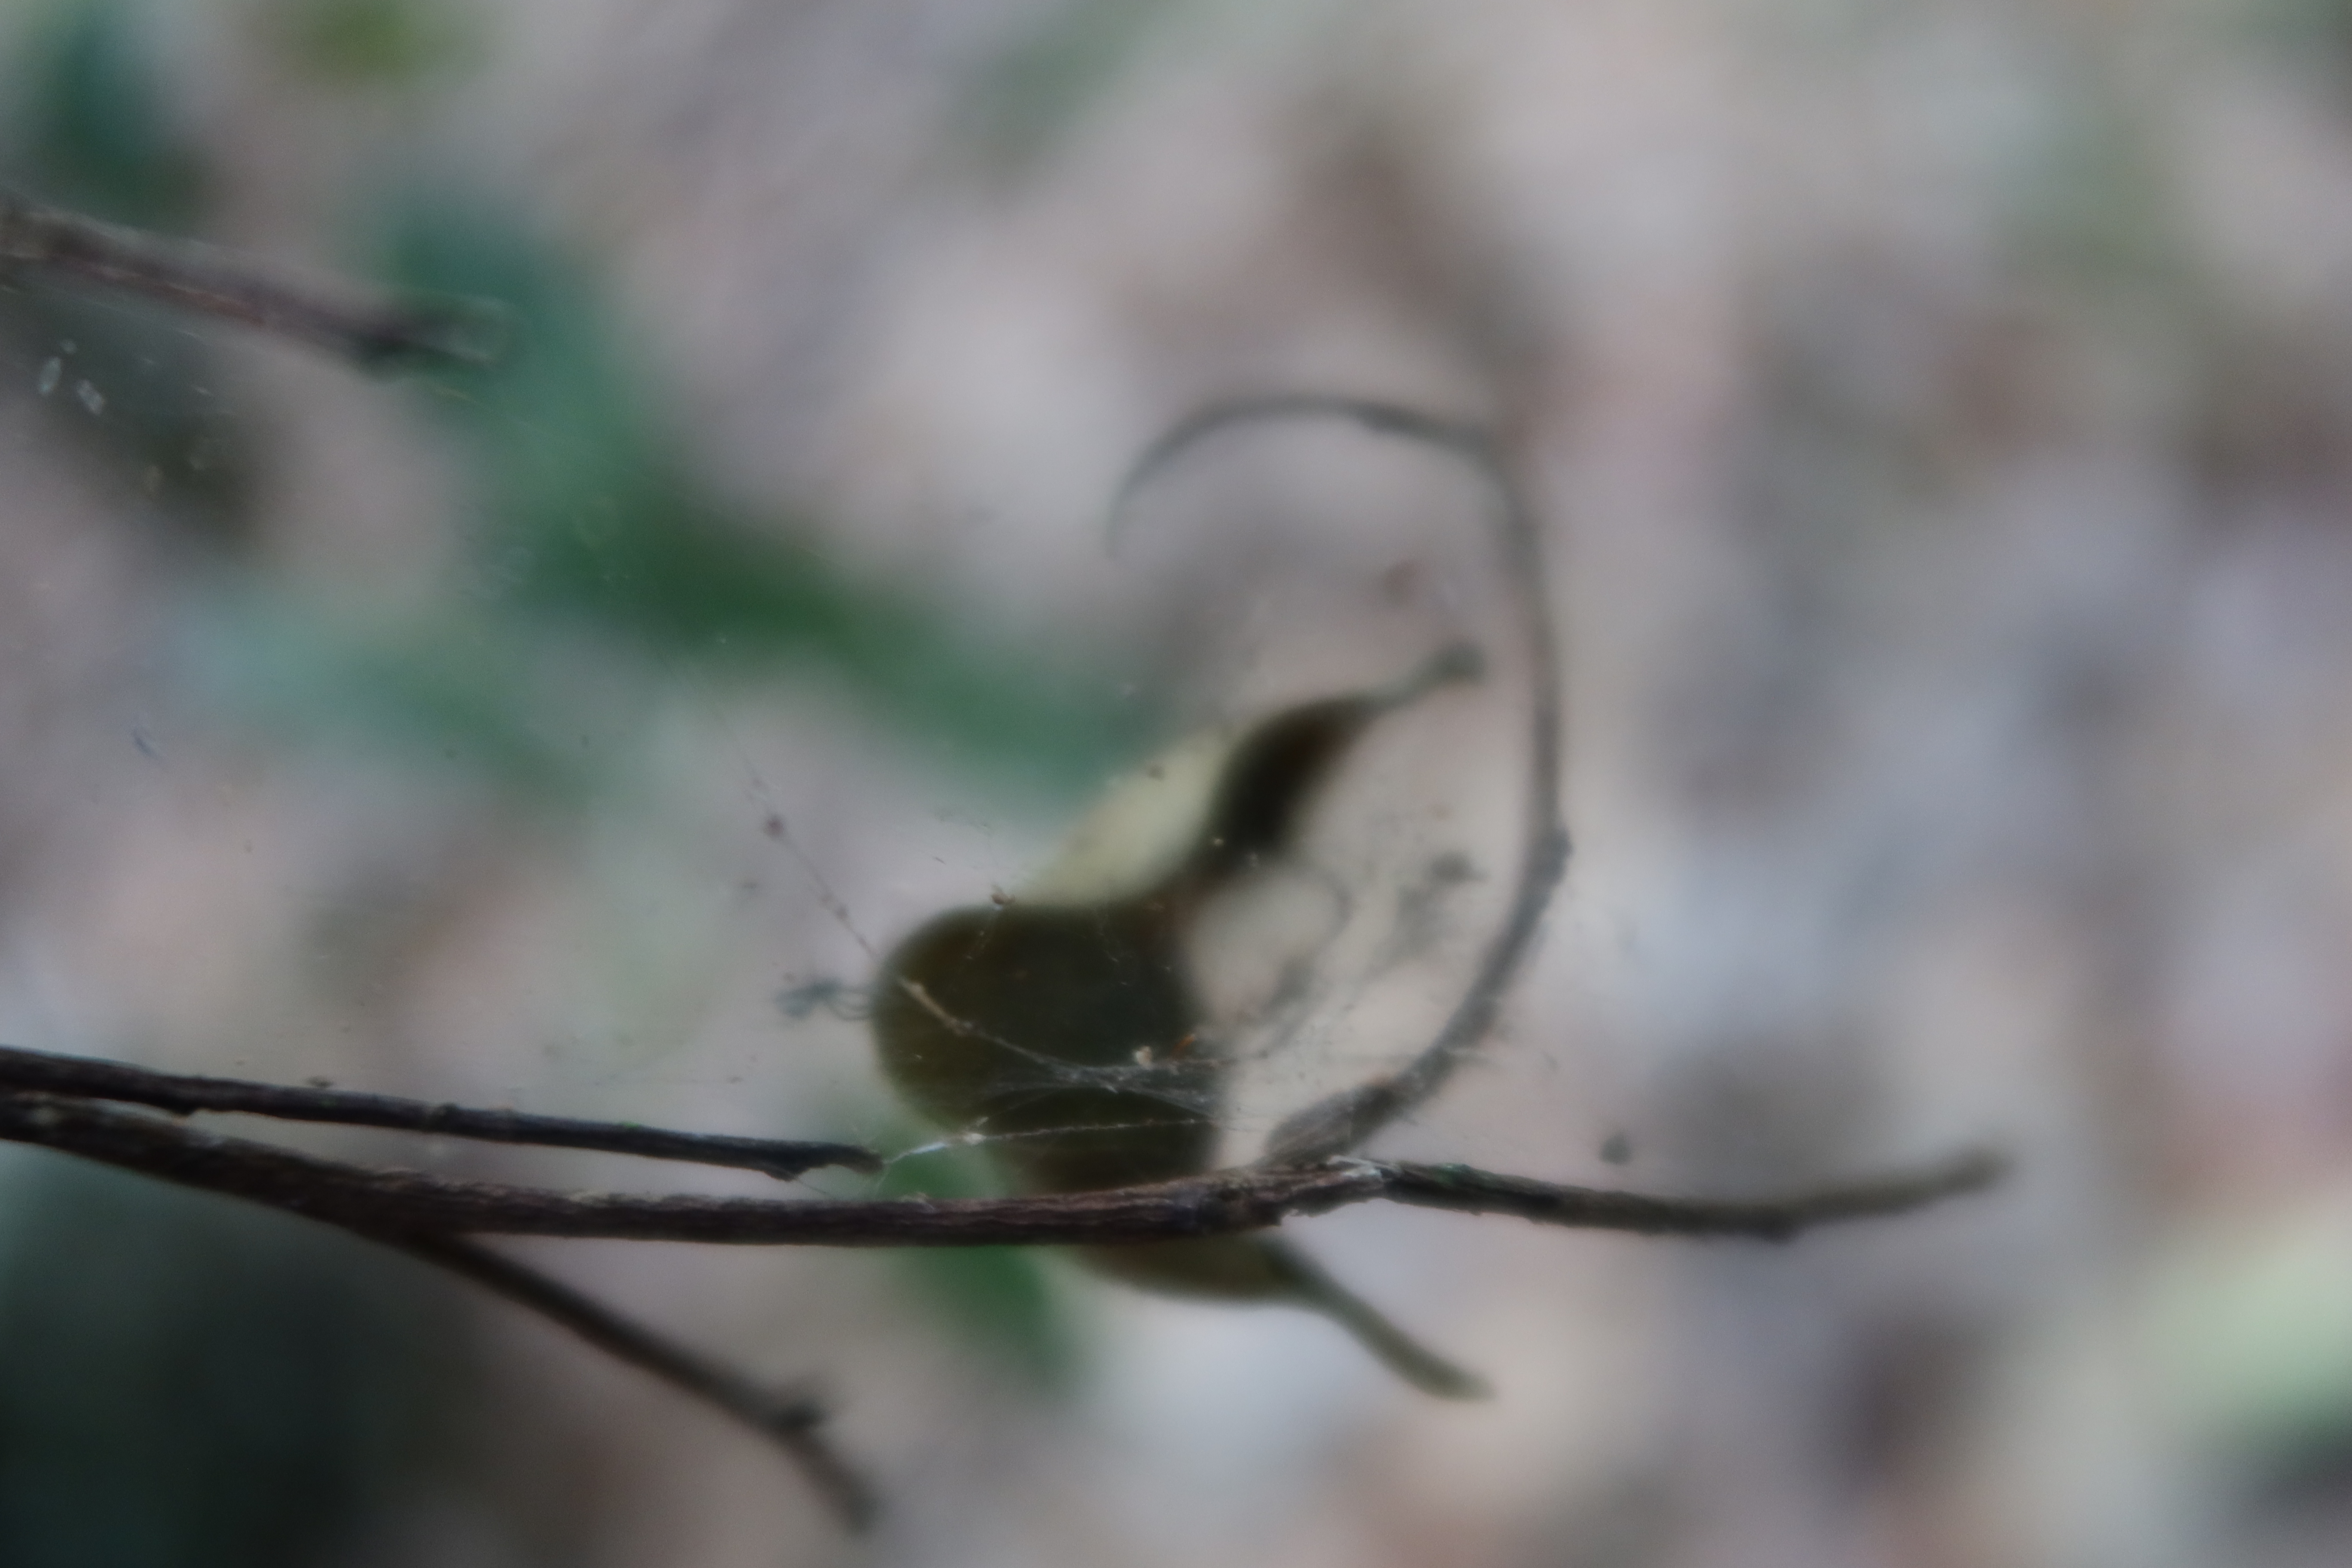
Label: Spiders